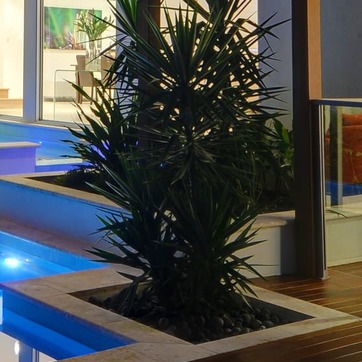
Material: foliage